Frank Petley

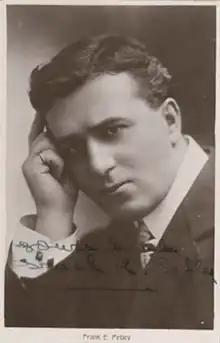
Postcard, circa 1905

Frank Petley (sometimes credited as Frank B. or Frank E. Petley) (28 March 1872 – 12 January 1945) was a British actor prominent in the Edwardian theatre and silent era cinema. During the Second World War he performed with The Old Vic Company then based at the Liverpool Playhouse, appearing as Nat Miller in "Ah, Wilderness!" by Eugene O'Neill in a production by Noel Willman.